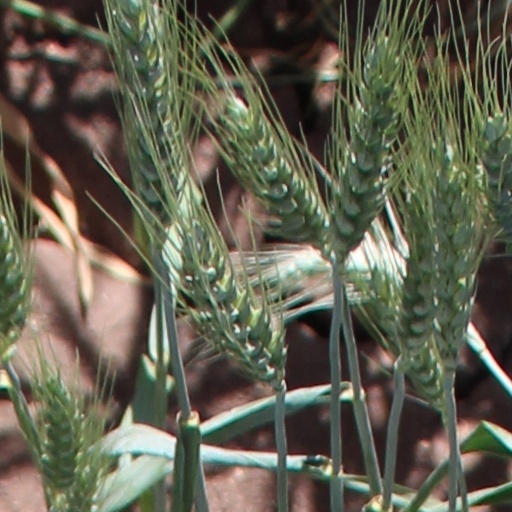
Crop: wheat